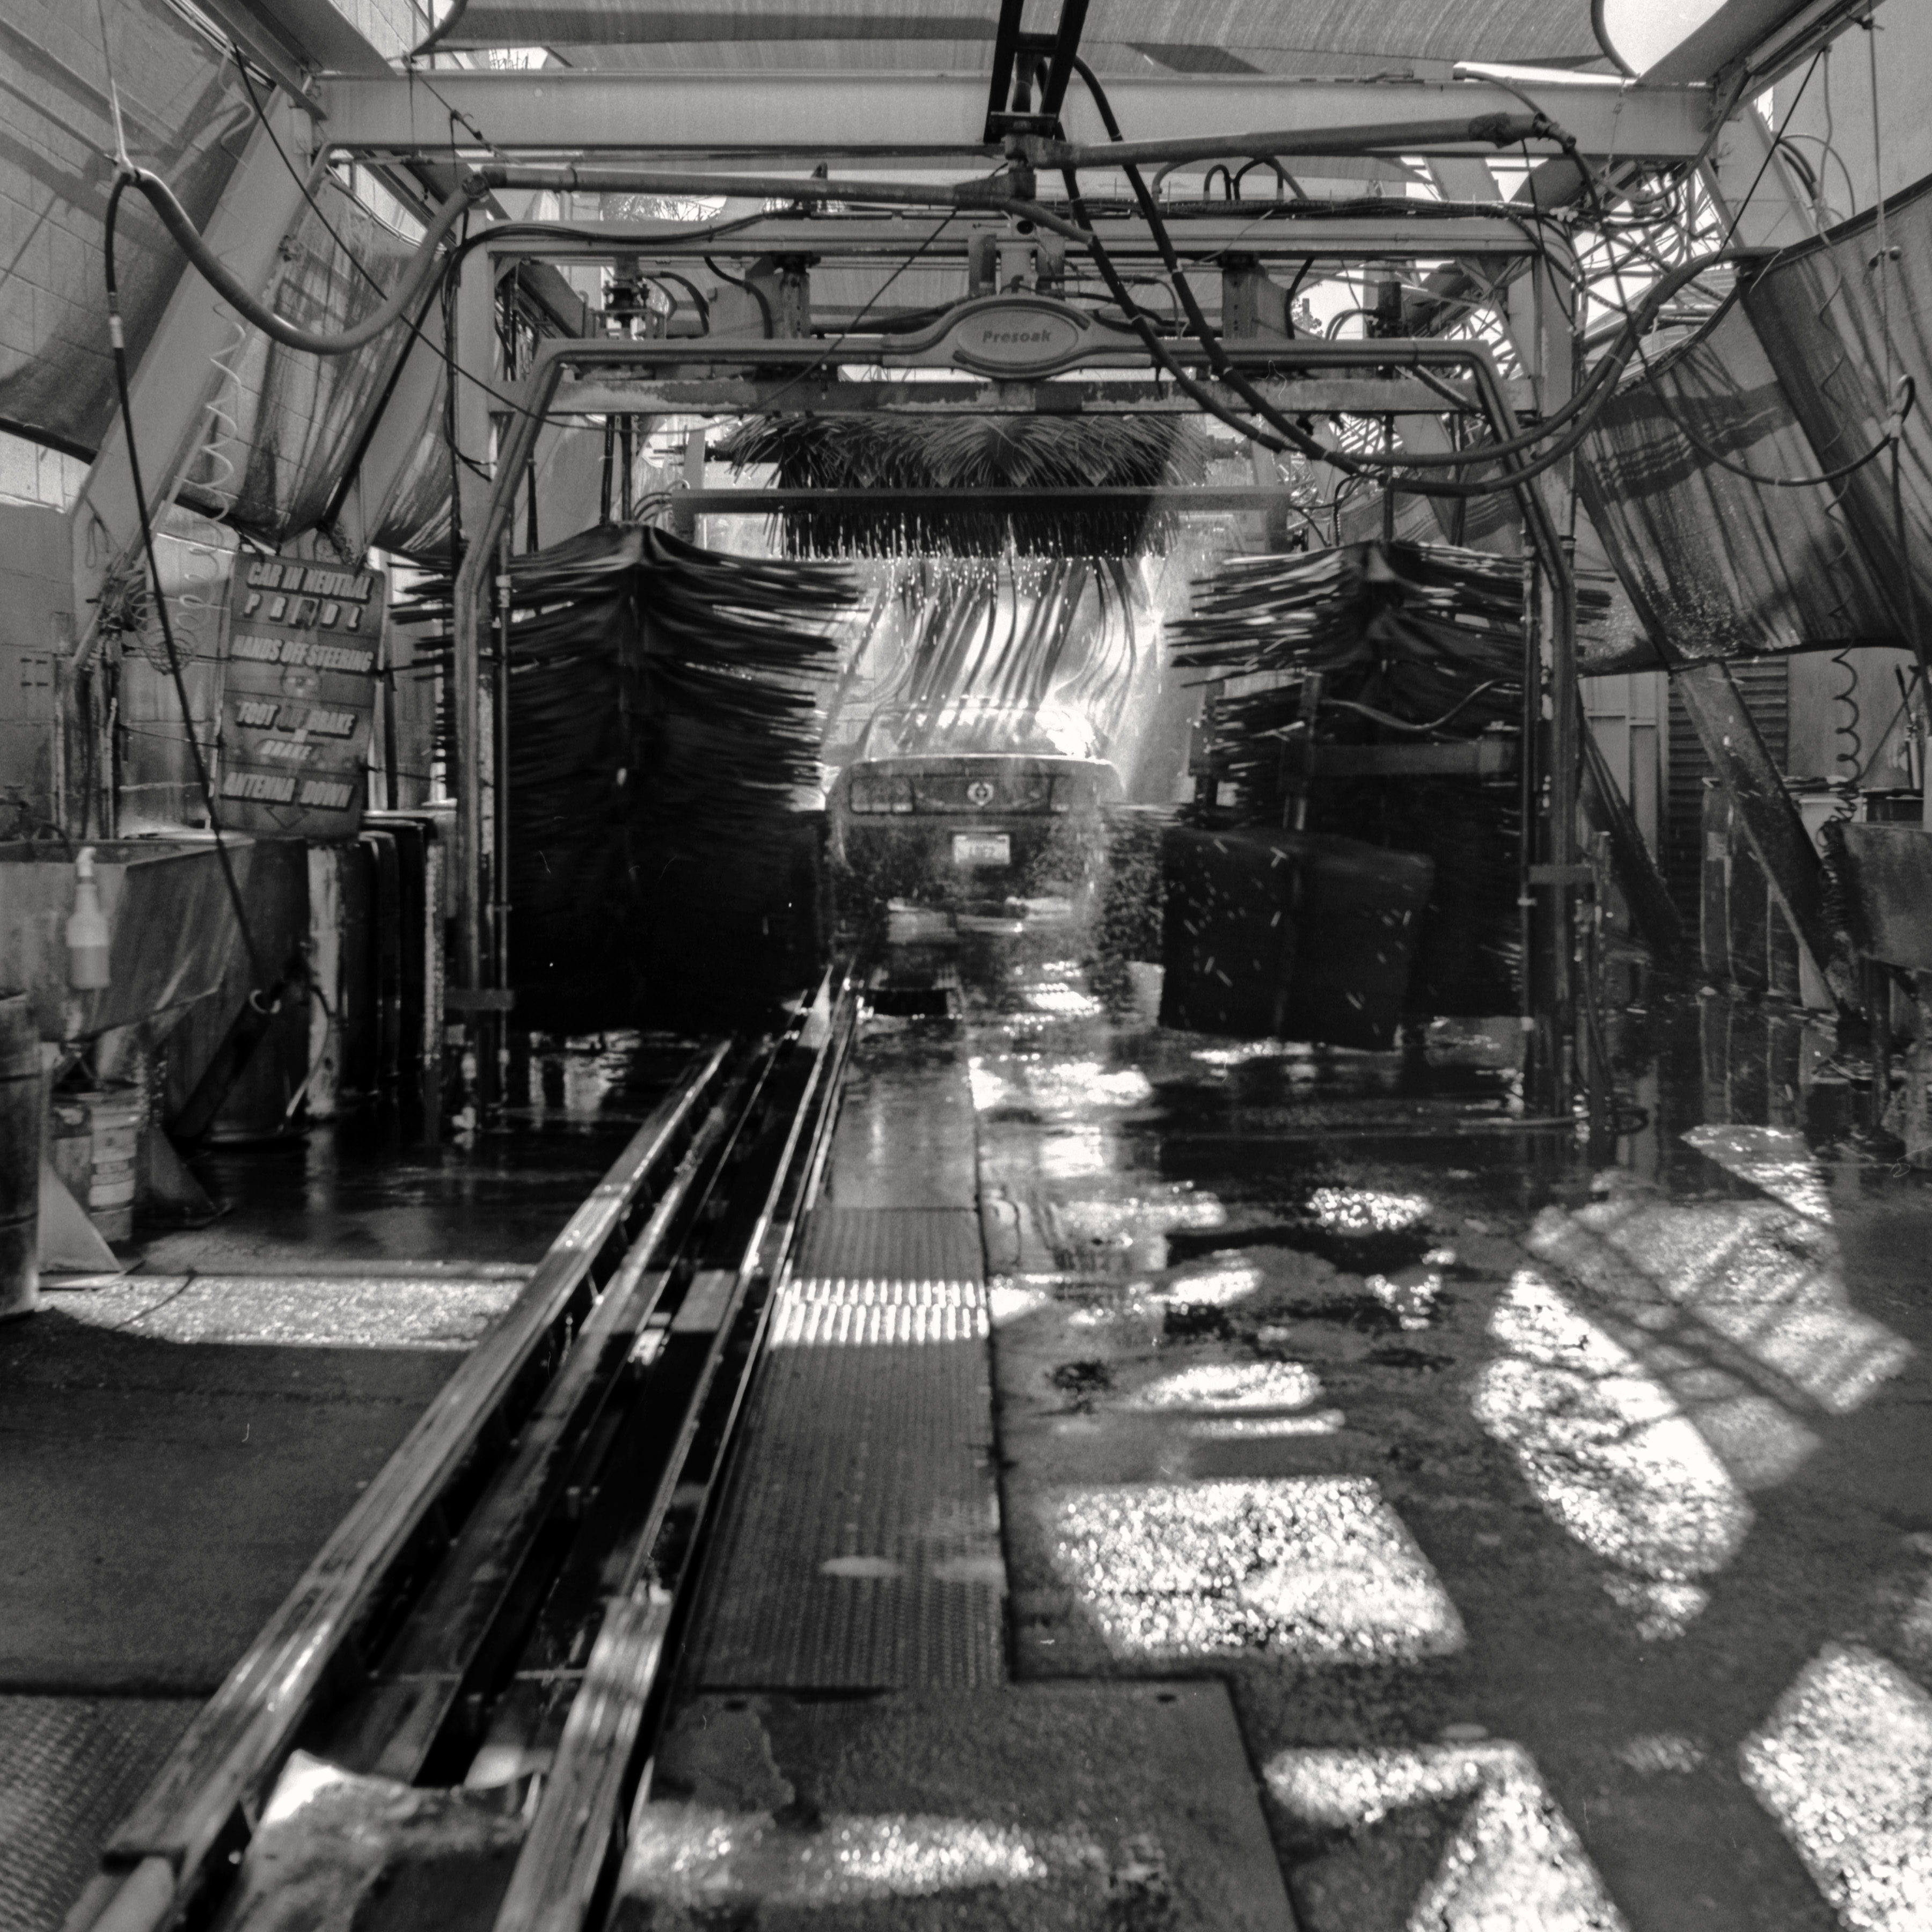
black and white, track, train, film, transport, vehicle, factory, industry, monochrome, public transport, 2015, 120, mustang, carwash, 365, tmax100, yashicamat124g, 3652015imstillstanding, urban area, monochrome photography